Genocides in history (1490 to 1914)

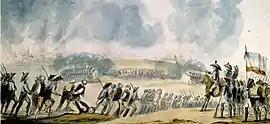
Mass shootings at Nantes, 1793

The St. Bartholomew's Day massacre in 1572 was a targeted group of assassinations and a wave of Catholic mob violence, directed against the Huguenots (French Calvinist Protestants) during the French Wars of Religion. Traditionally believed to have been instigated by Queen Catherine de' Medici, the mother of King Charles IX, the massacre started a few days after the marriage of the king's sister Margaret to the Protestant Henry of Navarre (the future Henry IV of France) on 18 August. Many of the wealthiest and most prominent Huguenots had gathered in largely Catholic Paris to attend the wedding.